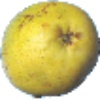
Label: Pear Monster 1